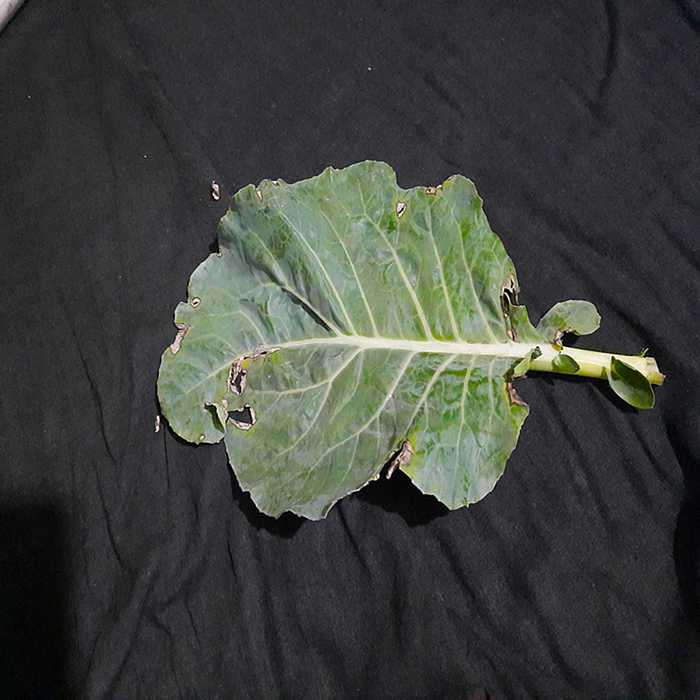
Plant: Cauliflower
Label: Downy mildew